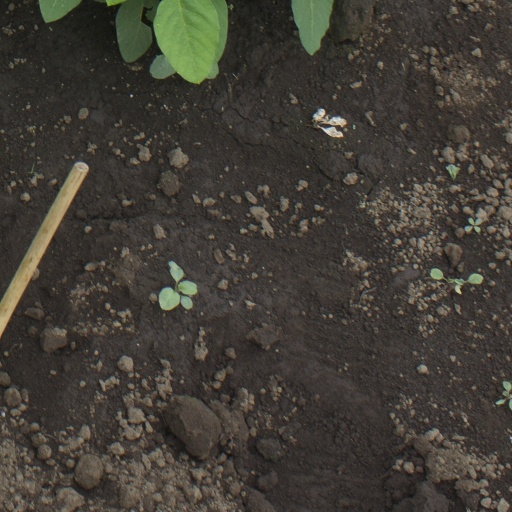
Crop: soybean